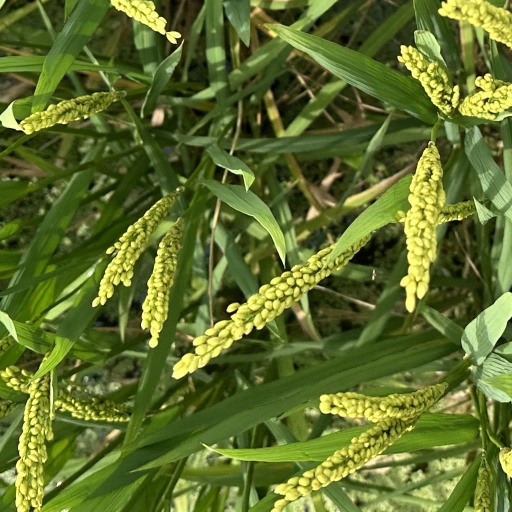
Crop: rice